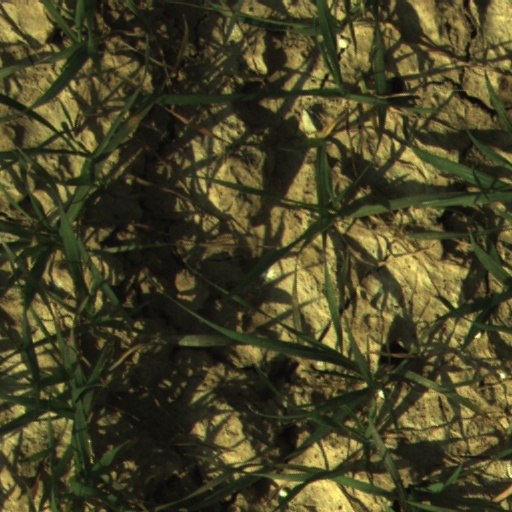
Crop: wheat